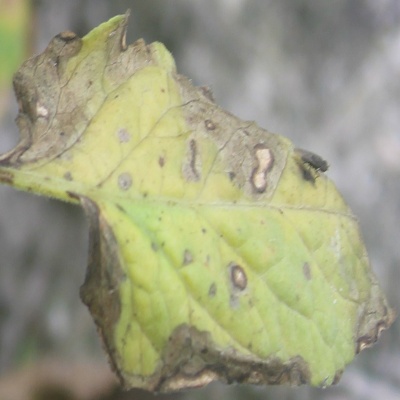
Crop: Tomato
Condition: septoria leaf spot